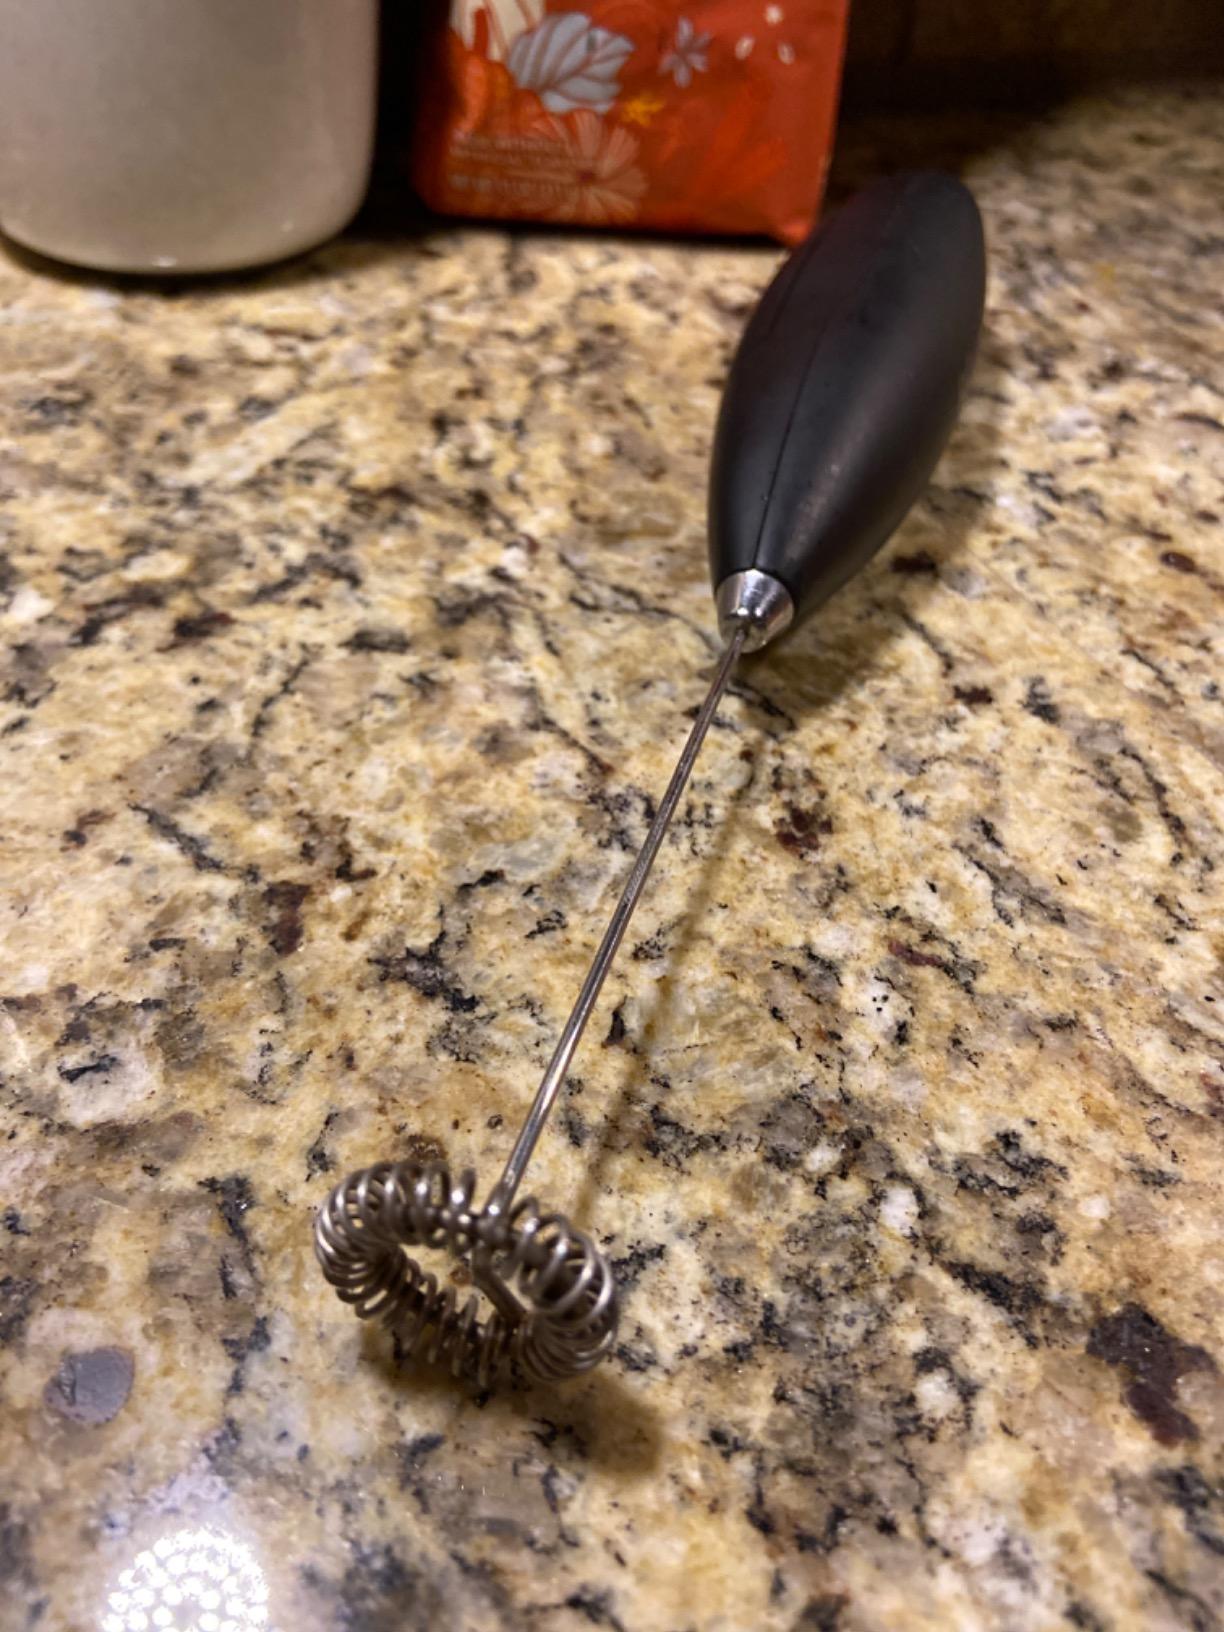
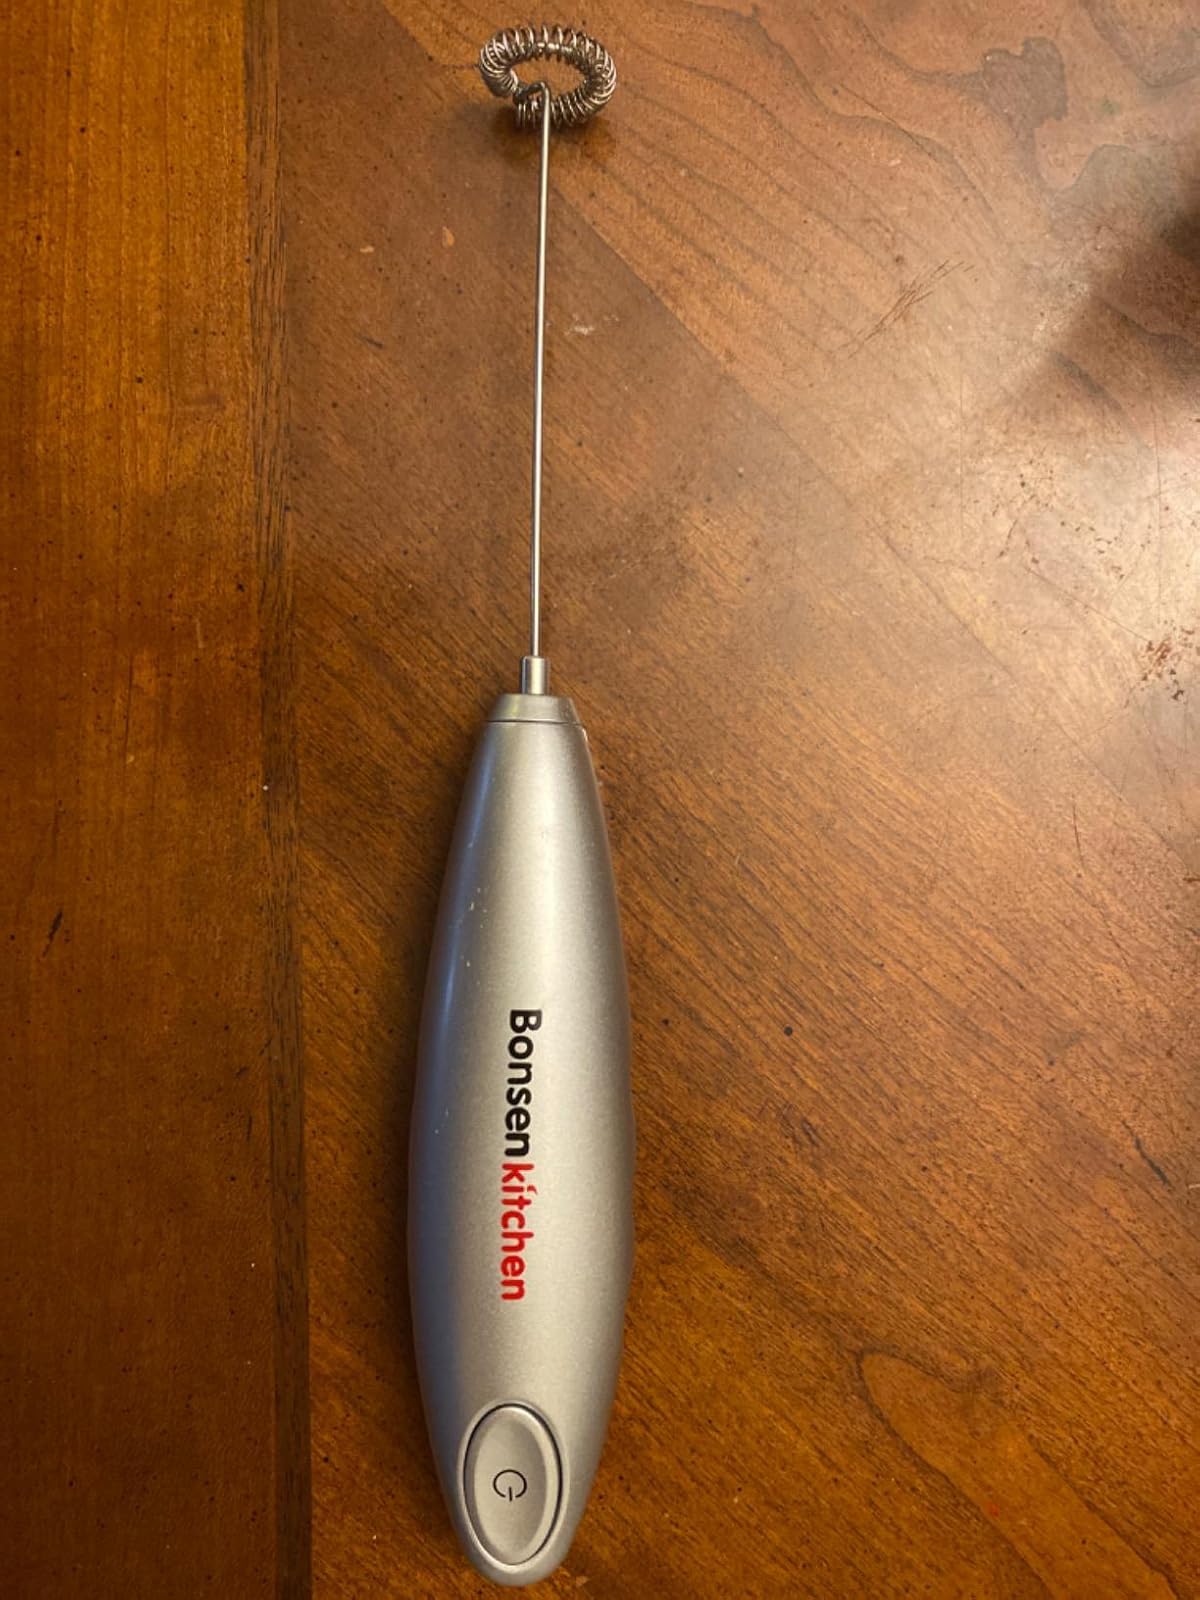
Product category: items_mixer
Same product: no